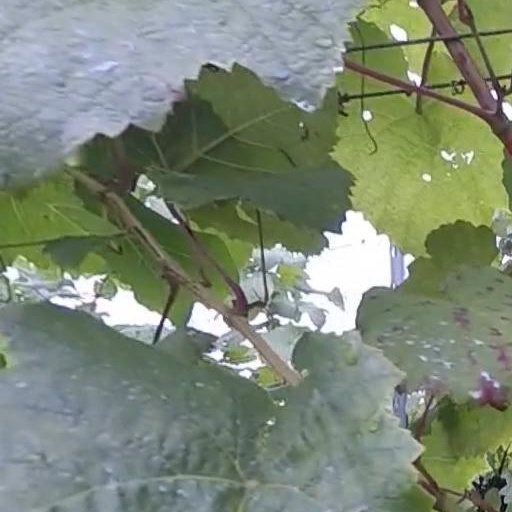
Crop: grape